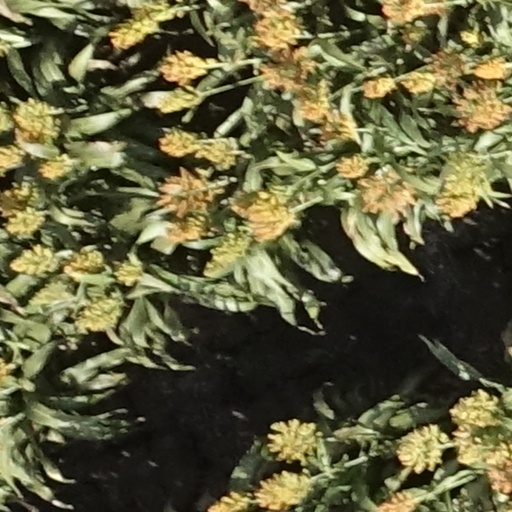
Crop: sorghum